Girls Planet 999

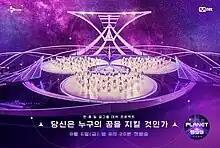
"Girls Planet 999" promotional poster.

The show, as well as its auditions, was first announced on January 11, 2021, through Mnet. Yeo Jin-goo was announced as the show's presenter on June 8, followed by the reveal of the mentors and the name of the show's opening theme later that same month. More promotional clips from the show were broadcast that month on Mnet.